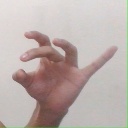
अक्षर: ओ